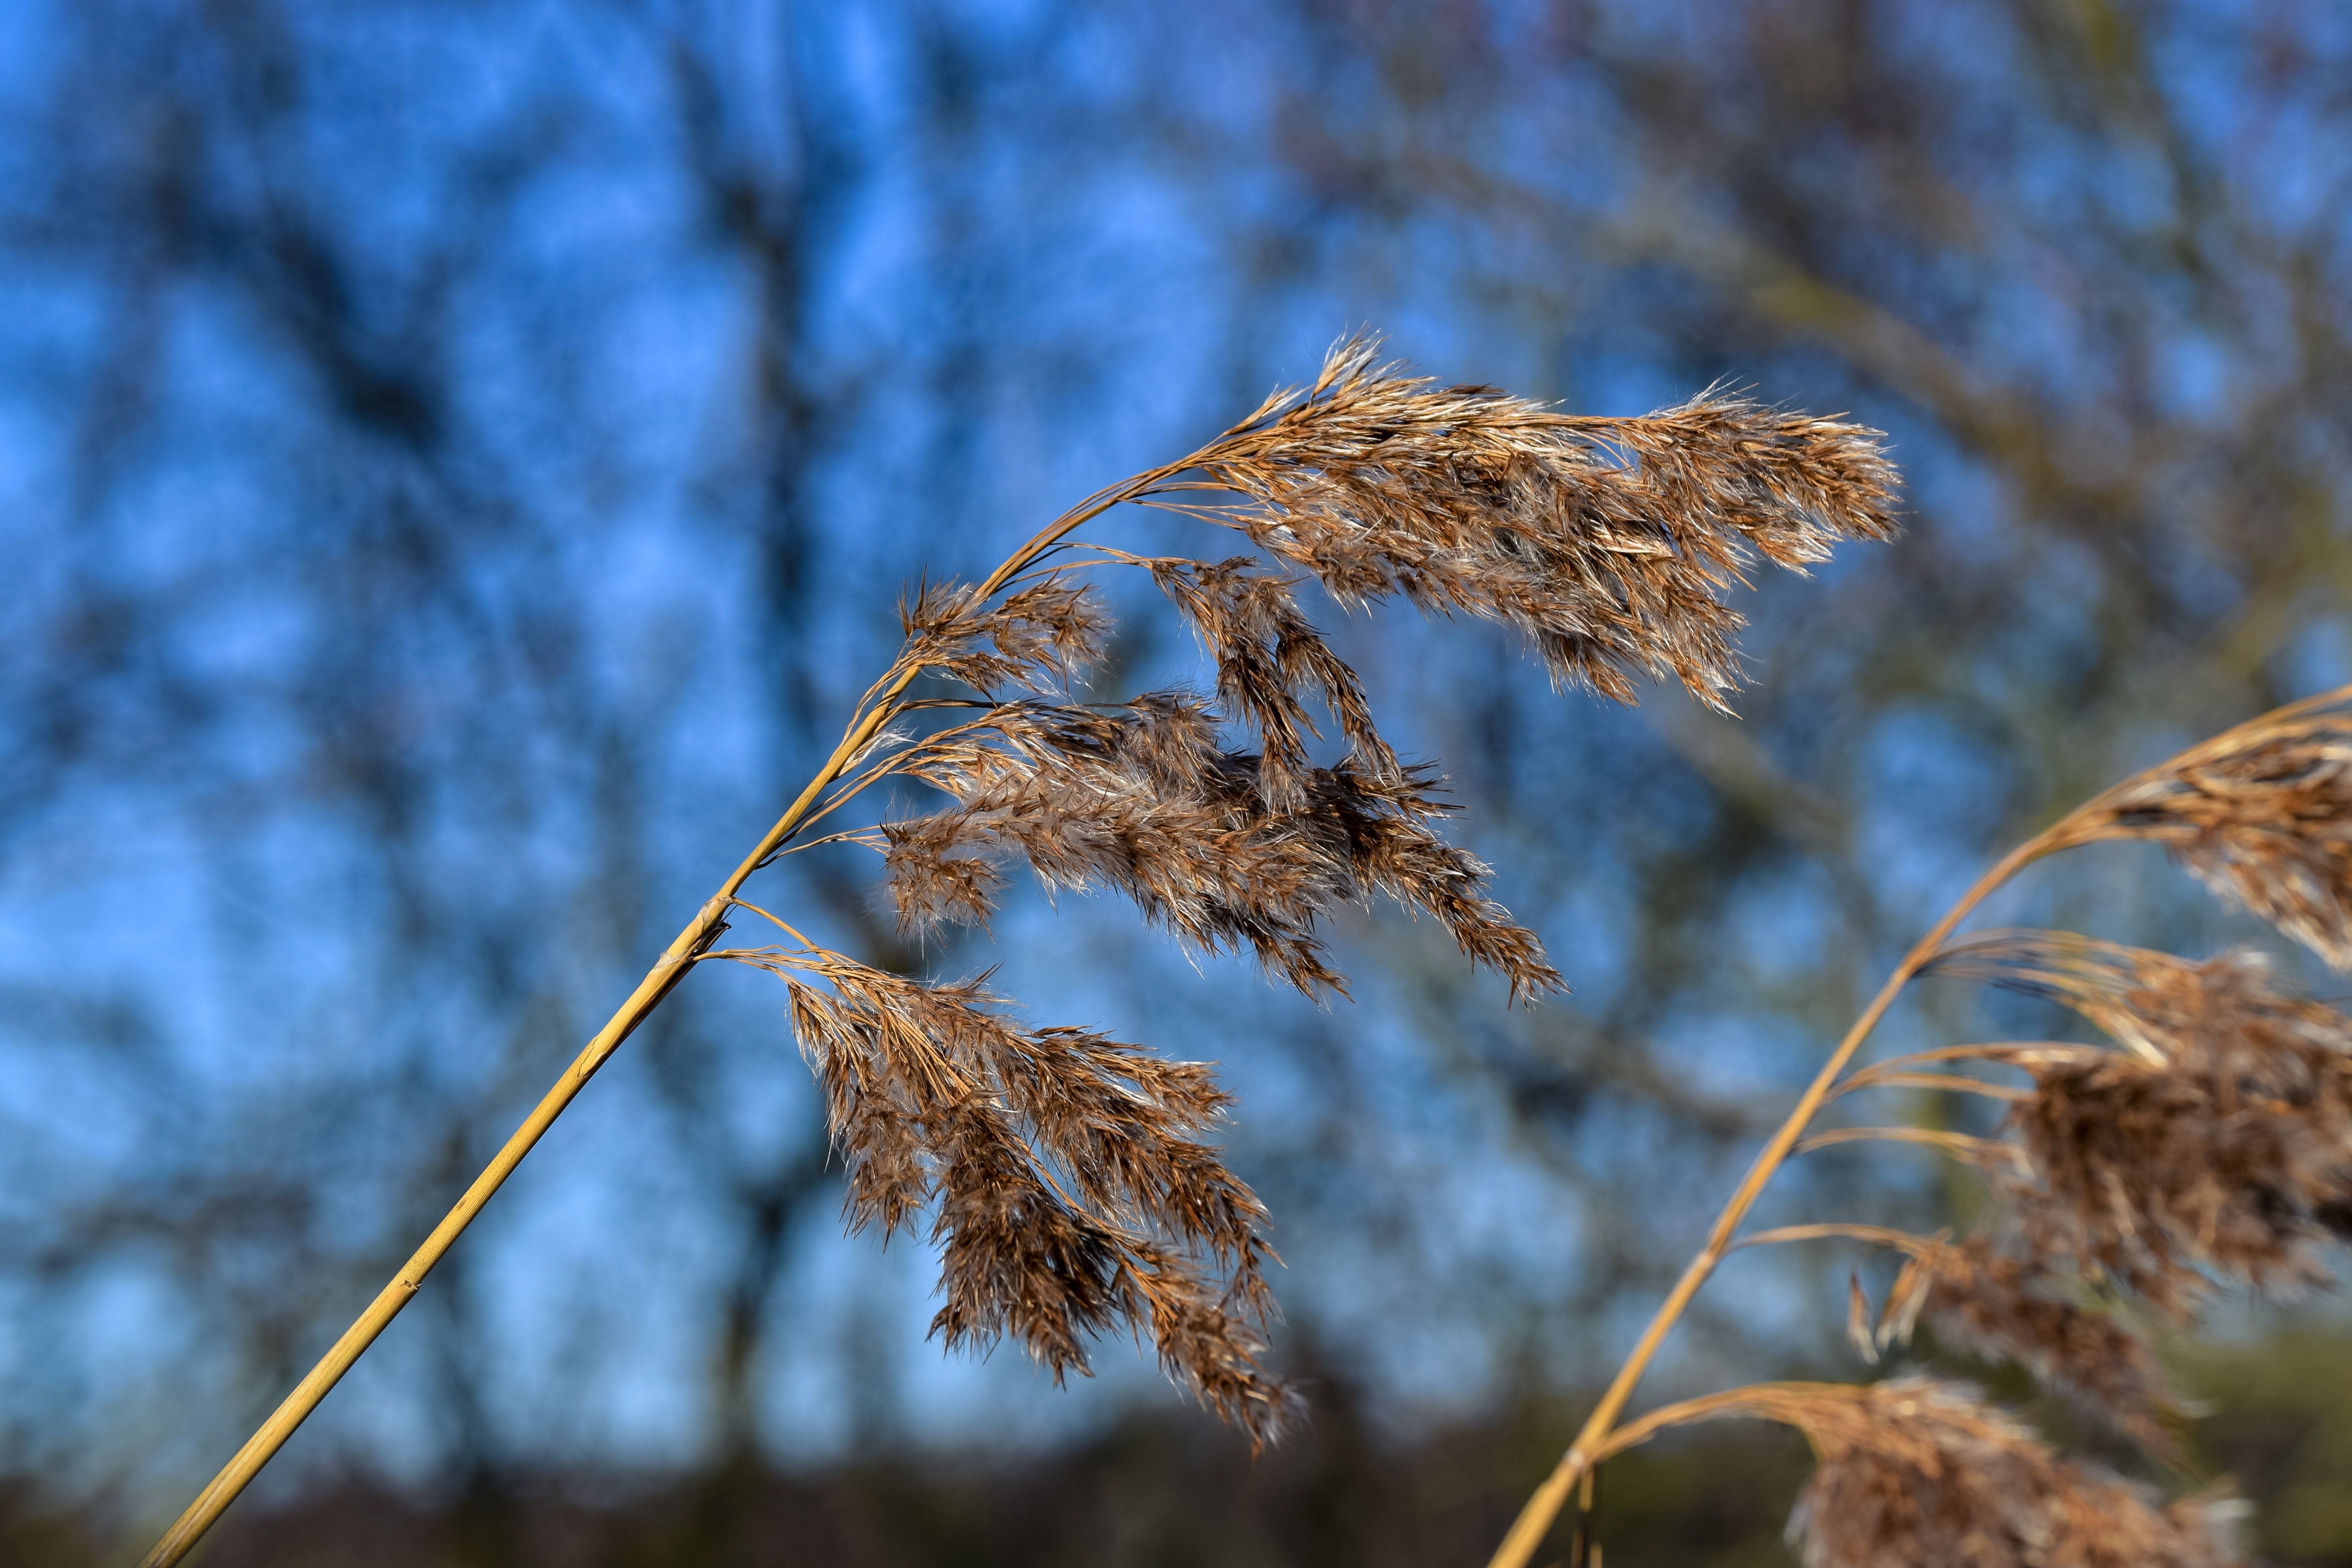
tree, nature, grass, branch, winter, plant, field, prairie, sunlight, leaf, flower, frost, reed, autumn, soil, blue, season, twig, macro photography, seed position, grass family, plant stem, woody plant, land plant